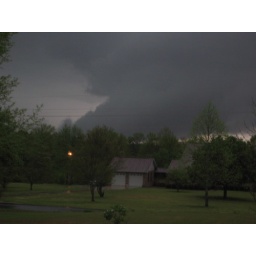
Jason, this is the wall cloud in Sylacauga... Les